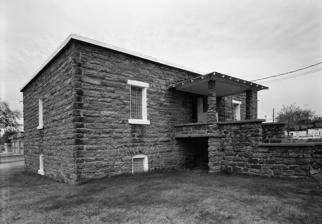
Building: Cherokee National Jail
Country: United States of America
Year built: 1874
United States historic place Cherokee National Prison Museum U.S. National Register of Historic Places Cherokee National Jail in 1979 Show map of Oklahoma Show map of the United States Location Choctaw St. and Water Ave., Tahlequah, Oklahoma Coordinates 35°54′43″N 94°58′2″W / 35.91194°N 94.96722°W / 35.91194; -94.96722 Area less than one acre Built 1874 ( 1874 ) NRHP reference No. 74001656 Added to NRHP June 28, 1974 The Cherokee National Jail or Cherokee National Penitentiary ( Cherokee : Ꮳꮃꭹ Ꭼꮎꮥꮎ Ꮧꮣꮝꮪꭹ) was built in 1874 as part of a governmental complex for the Cherokee Nation in Tahlequah, Oklahoma . It served the Cherokee Nation until it was sold to Cherokee County, Oklahoma , which used it as a jail into the 1970s. The prison, as built in 1874 for $6000, was a two-story building with a basement. The sandstone structure measures 48 feet (15 m) by 35 feet (11 m). The second floor has been removed and replaced with a flat roof. There are two sandstone porches on the main level, front and back,  with hipped roofs. The Cherokee National Jail was placed on the National Register of Historic Places on June 28, 1974. The jail is now a museum, named the Cherokee National Prison Museum. See also Oldest buildings in Oklahoma References